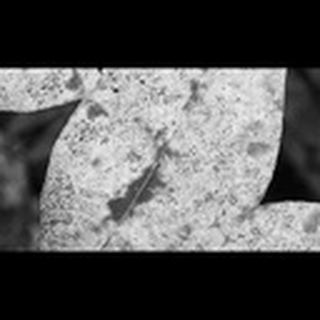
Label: cotton_powdery_mildew